Gabriel Plançon

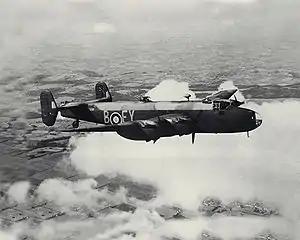
A Halifax bomber.

During the night, 165 "Halifax Pathfinder" bombers took off from south-west England, targeting the Peugeot factories at Sochaux. The town of Besançon was chosen as an alternative target, to deceive the German night fighters. At around 1 a.m. local time, a scout plane collided with a German fighter (Dornier 217-J), resulting in an exchange of fire. The English Halifax was then hit by the German Dornier, before the former crashed into the Besançon-Viotte railway station. Fifteen Halifaxes then bombed Besançon in dispersed order, killing around fifty people, many of them civilians. The Bregille funicular was also bombed by a plane that had dropped its bombs too early, and it later emerged that nine of these bombers thought they had destroyed the Peugeot factories in Sochaux. A witness at the scene saw flashes of lightning as the planes bombed the town, evidence of the use of flash bombs to take photos of the target.